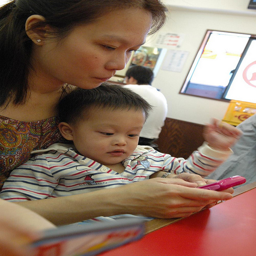
A woman using he phone with a baby on her lap
A woman and a child looking at a phone.
A child sitting on his moms lap while she is on her phone.
A woman with a child in her lap uses an electronic device.
A woman and child focus on a pink device in public.